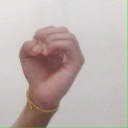
अक्षर: ऊ